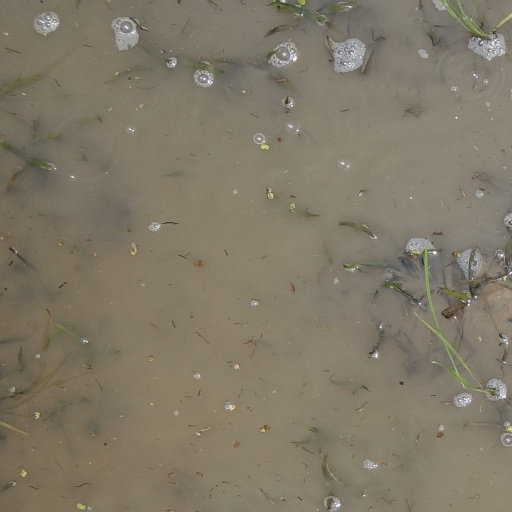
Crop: rice